67th Tony Awards

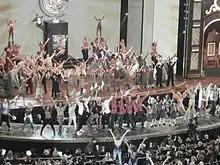
Opening number finale

The Emmy-winning opening number "Bigger!", written by Lin-Manuel Miranda and Tom Kitt, starred Neil Patrick Harris and "featured neophyte cheerleaders, contortionists, chirpy newsies, a scene-hogging Mike Tyson and, in a Broadway season notable for the number of children in its shows, enough pint-size performers to fill, as Harris aptly quipped, a Chuck-E-Cheese." During the ceremony, three Broadway performers, Andrew Rannells, Megan Hilty, and Laura Benanti, whose television shows have been cancelled, sang a comic "failed TV career" medley with Harris. The song was based on several familiar Broadway melodies, including "America", "What I Did For Love", and "The Ladies Who Lunch", with lyrics by Michael John LaChiusa.